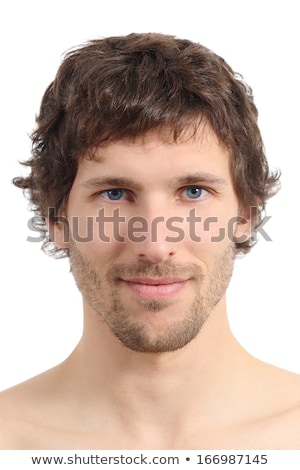
Gender: men